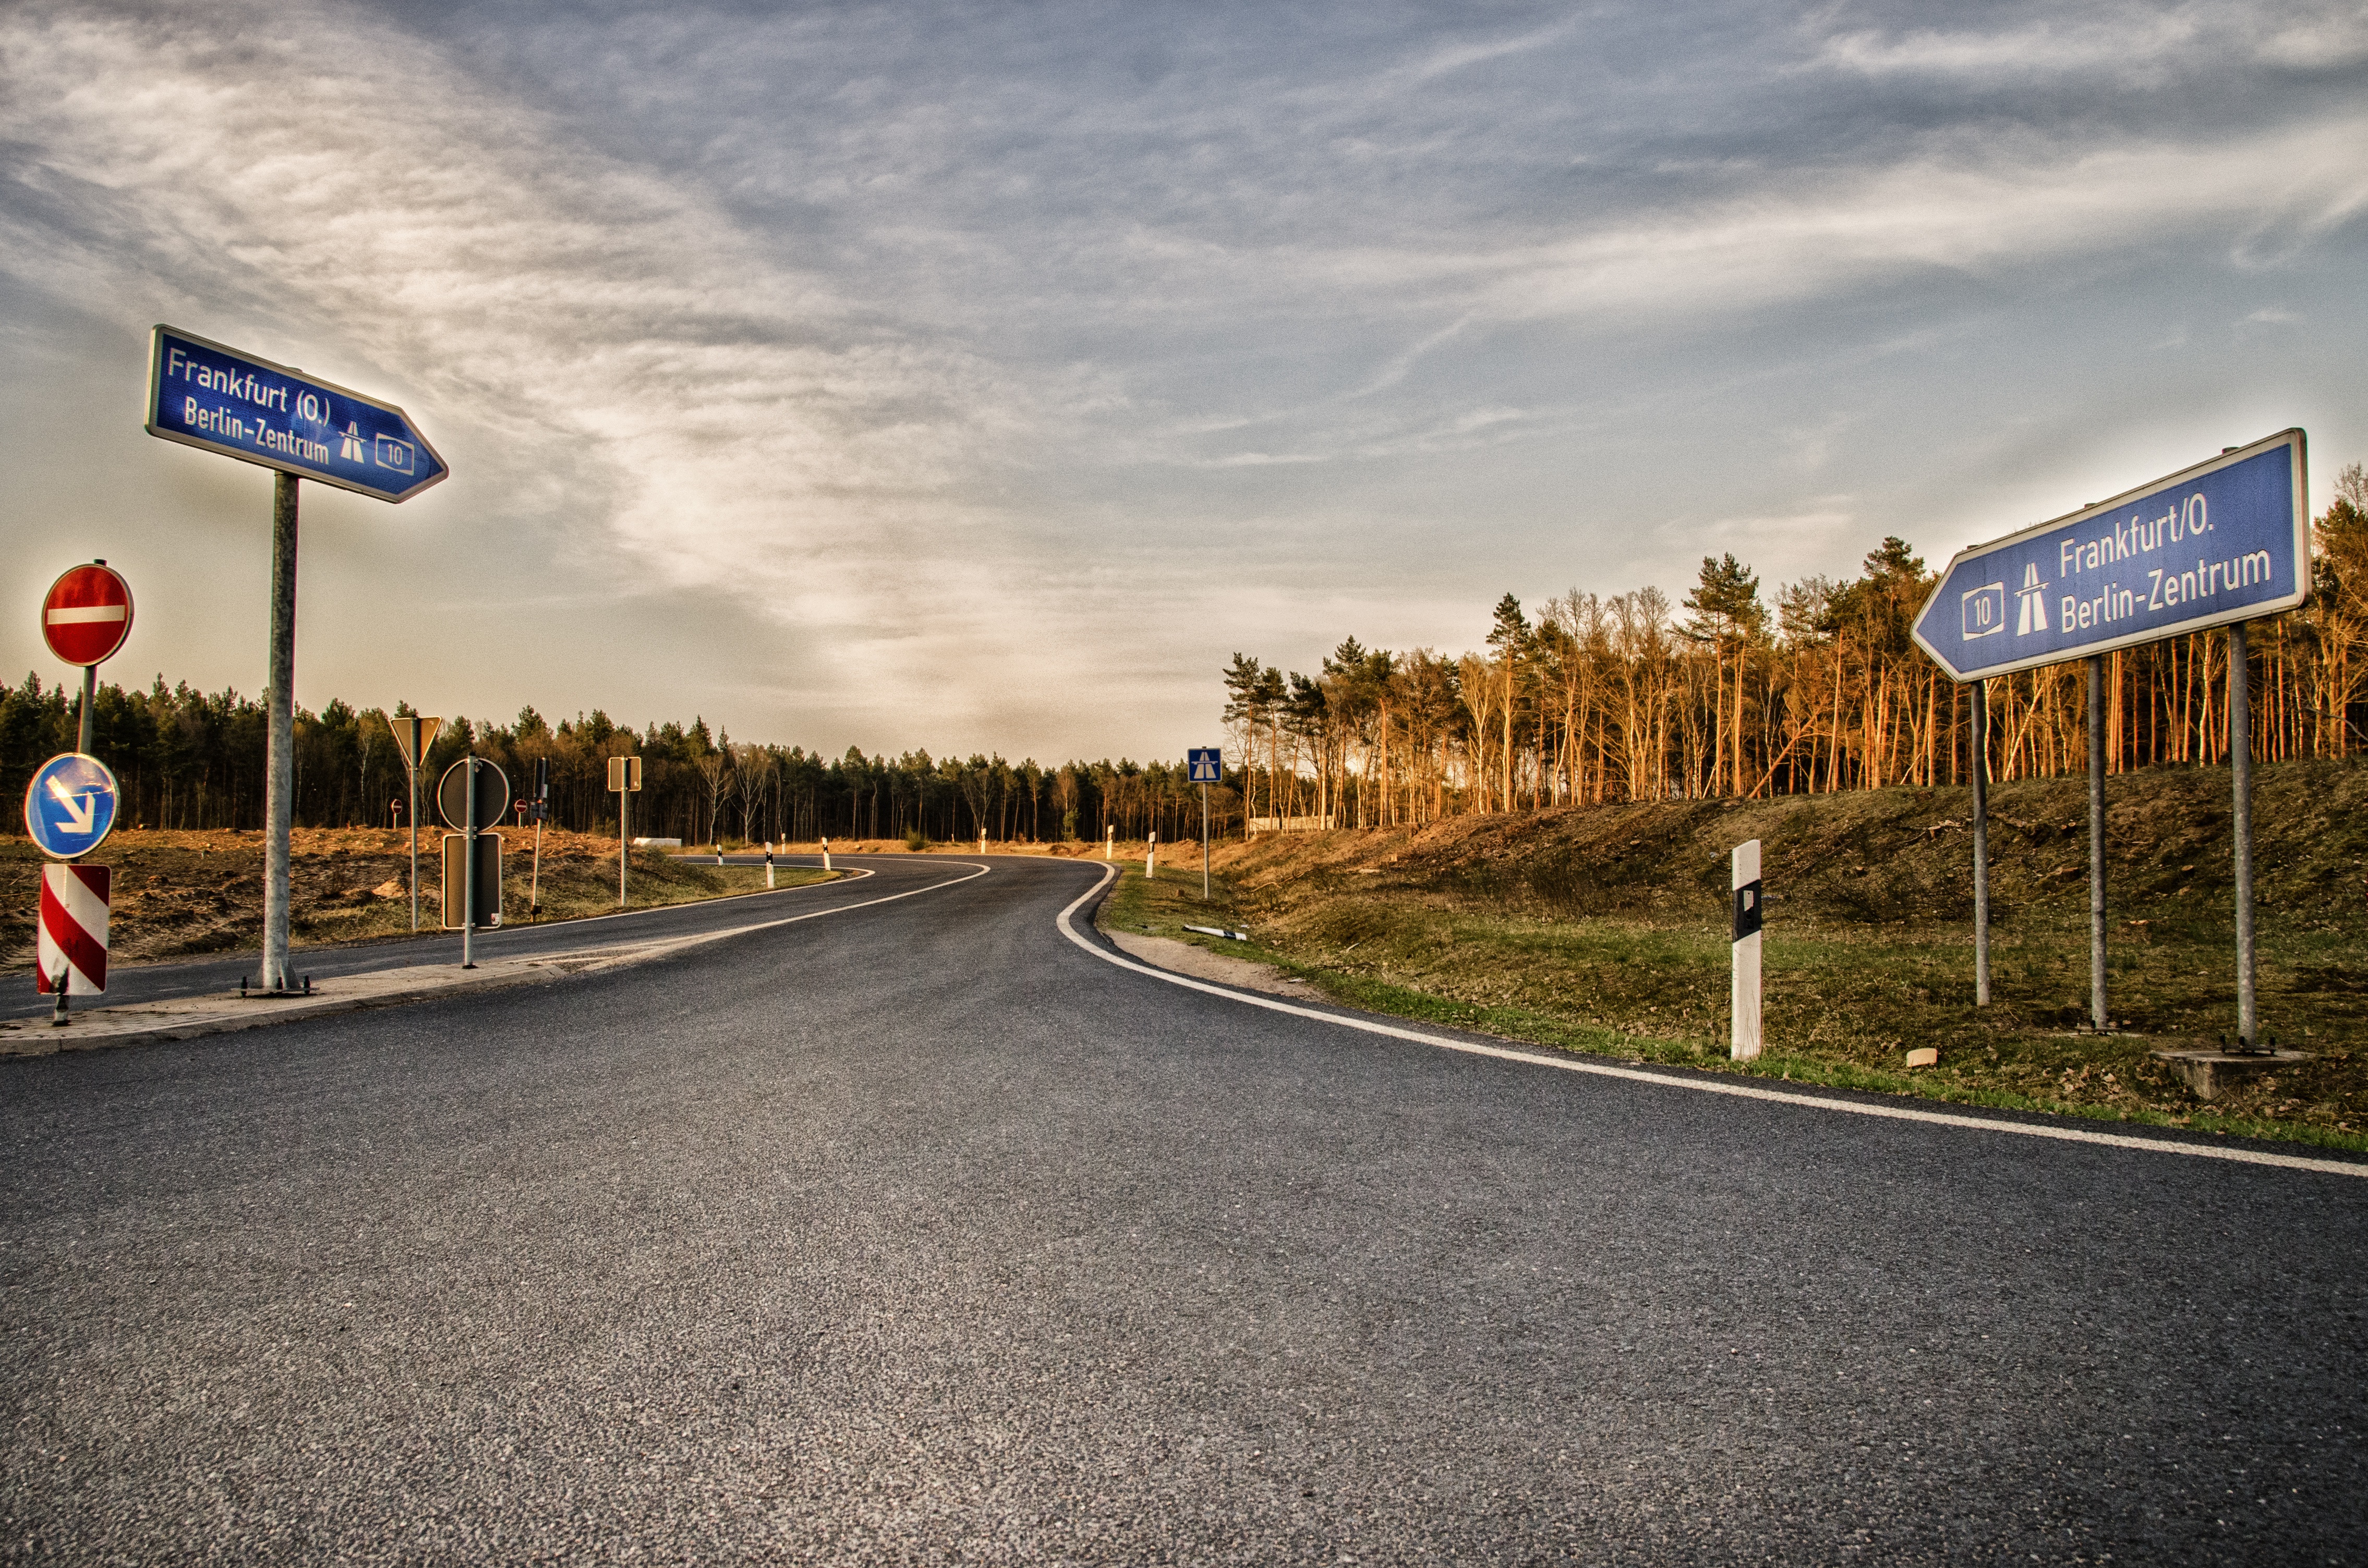
sky, road, traffic, highway, asphalt, walkway, suburb, drive, lane, note, road sign, infrastructure, shield, signs, mark, pkw, mobility, driveway, road network, central reservation, road transport, driving a car, residential area, controlled access highway